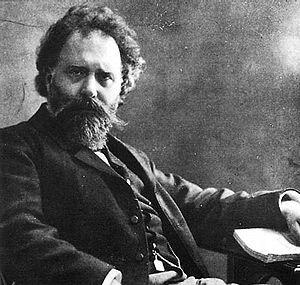
Wilhelm Kienzl est un compositeur autrichien.